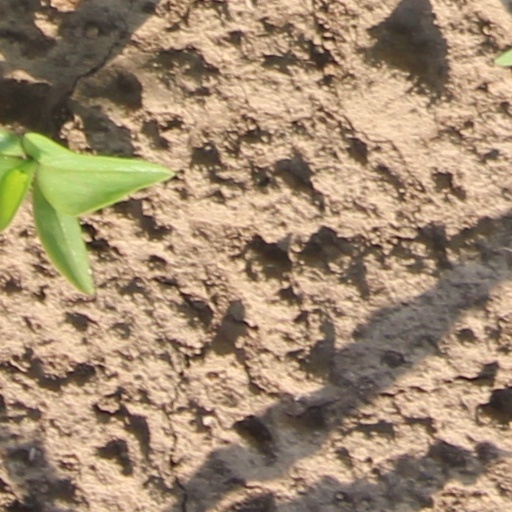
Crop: wheat